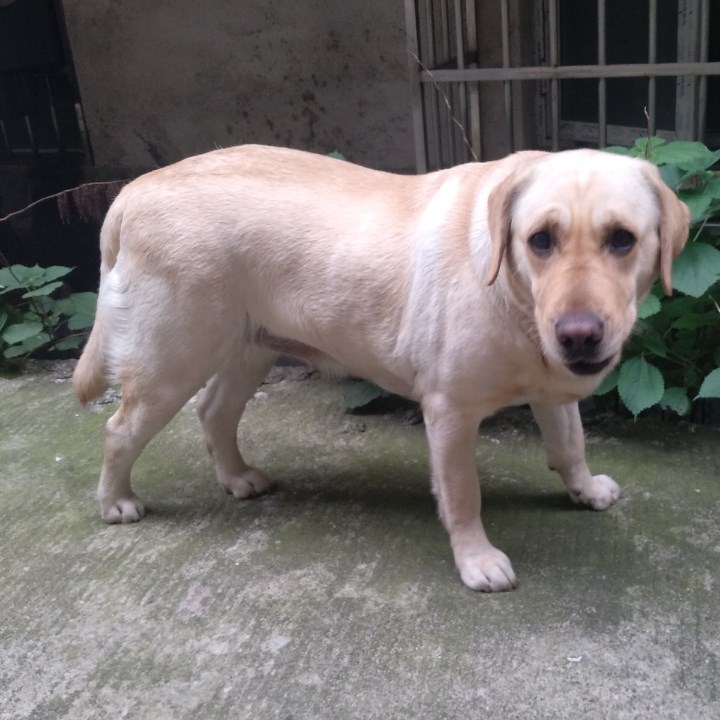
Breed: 3580-n000122-Labrador_retriever